Hardy Aviation

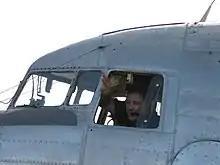
Hardy Aviation's C47 Dakota, VH-MMA, taxis after landing at the WWII Coomalie Creek airstrip for the annual Merlin Magic night.

In December 2012 Hardy Aviation and Fly Tiwi were grounded because senior pilots failed a review test. Hardy Aviation was allowed to resume operations shortly after. However, Hardy Aviation had to threaten legal action against Civil Aviation Safety Authority before Fly Tiwi could resume operations.